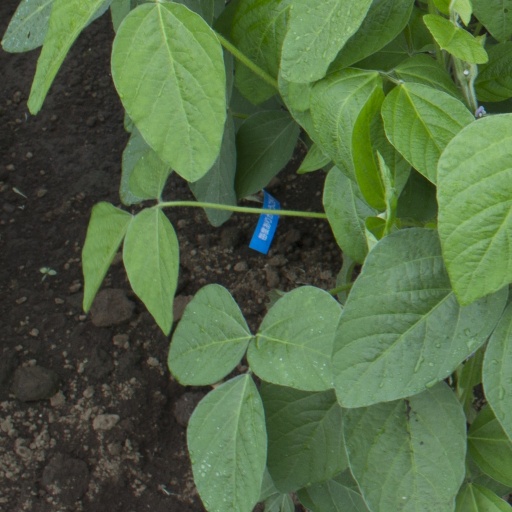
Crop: soybean